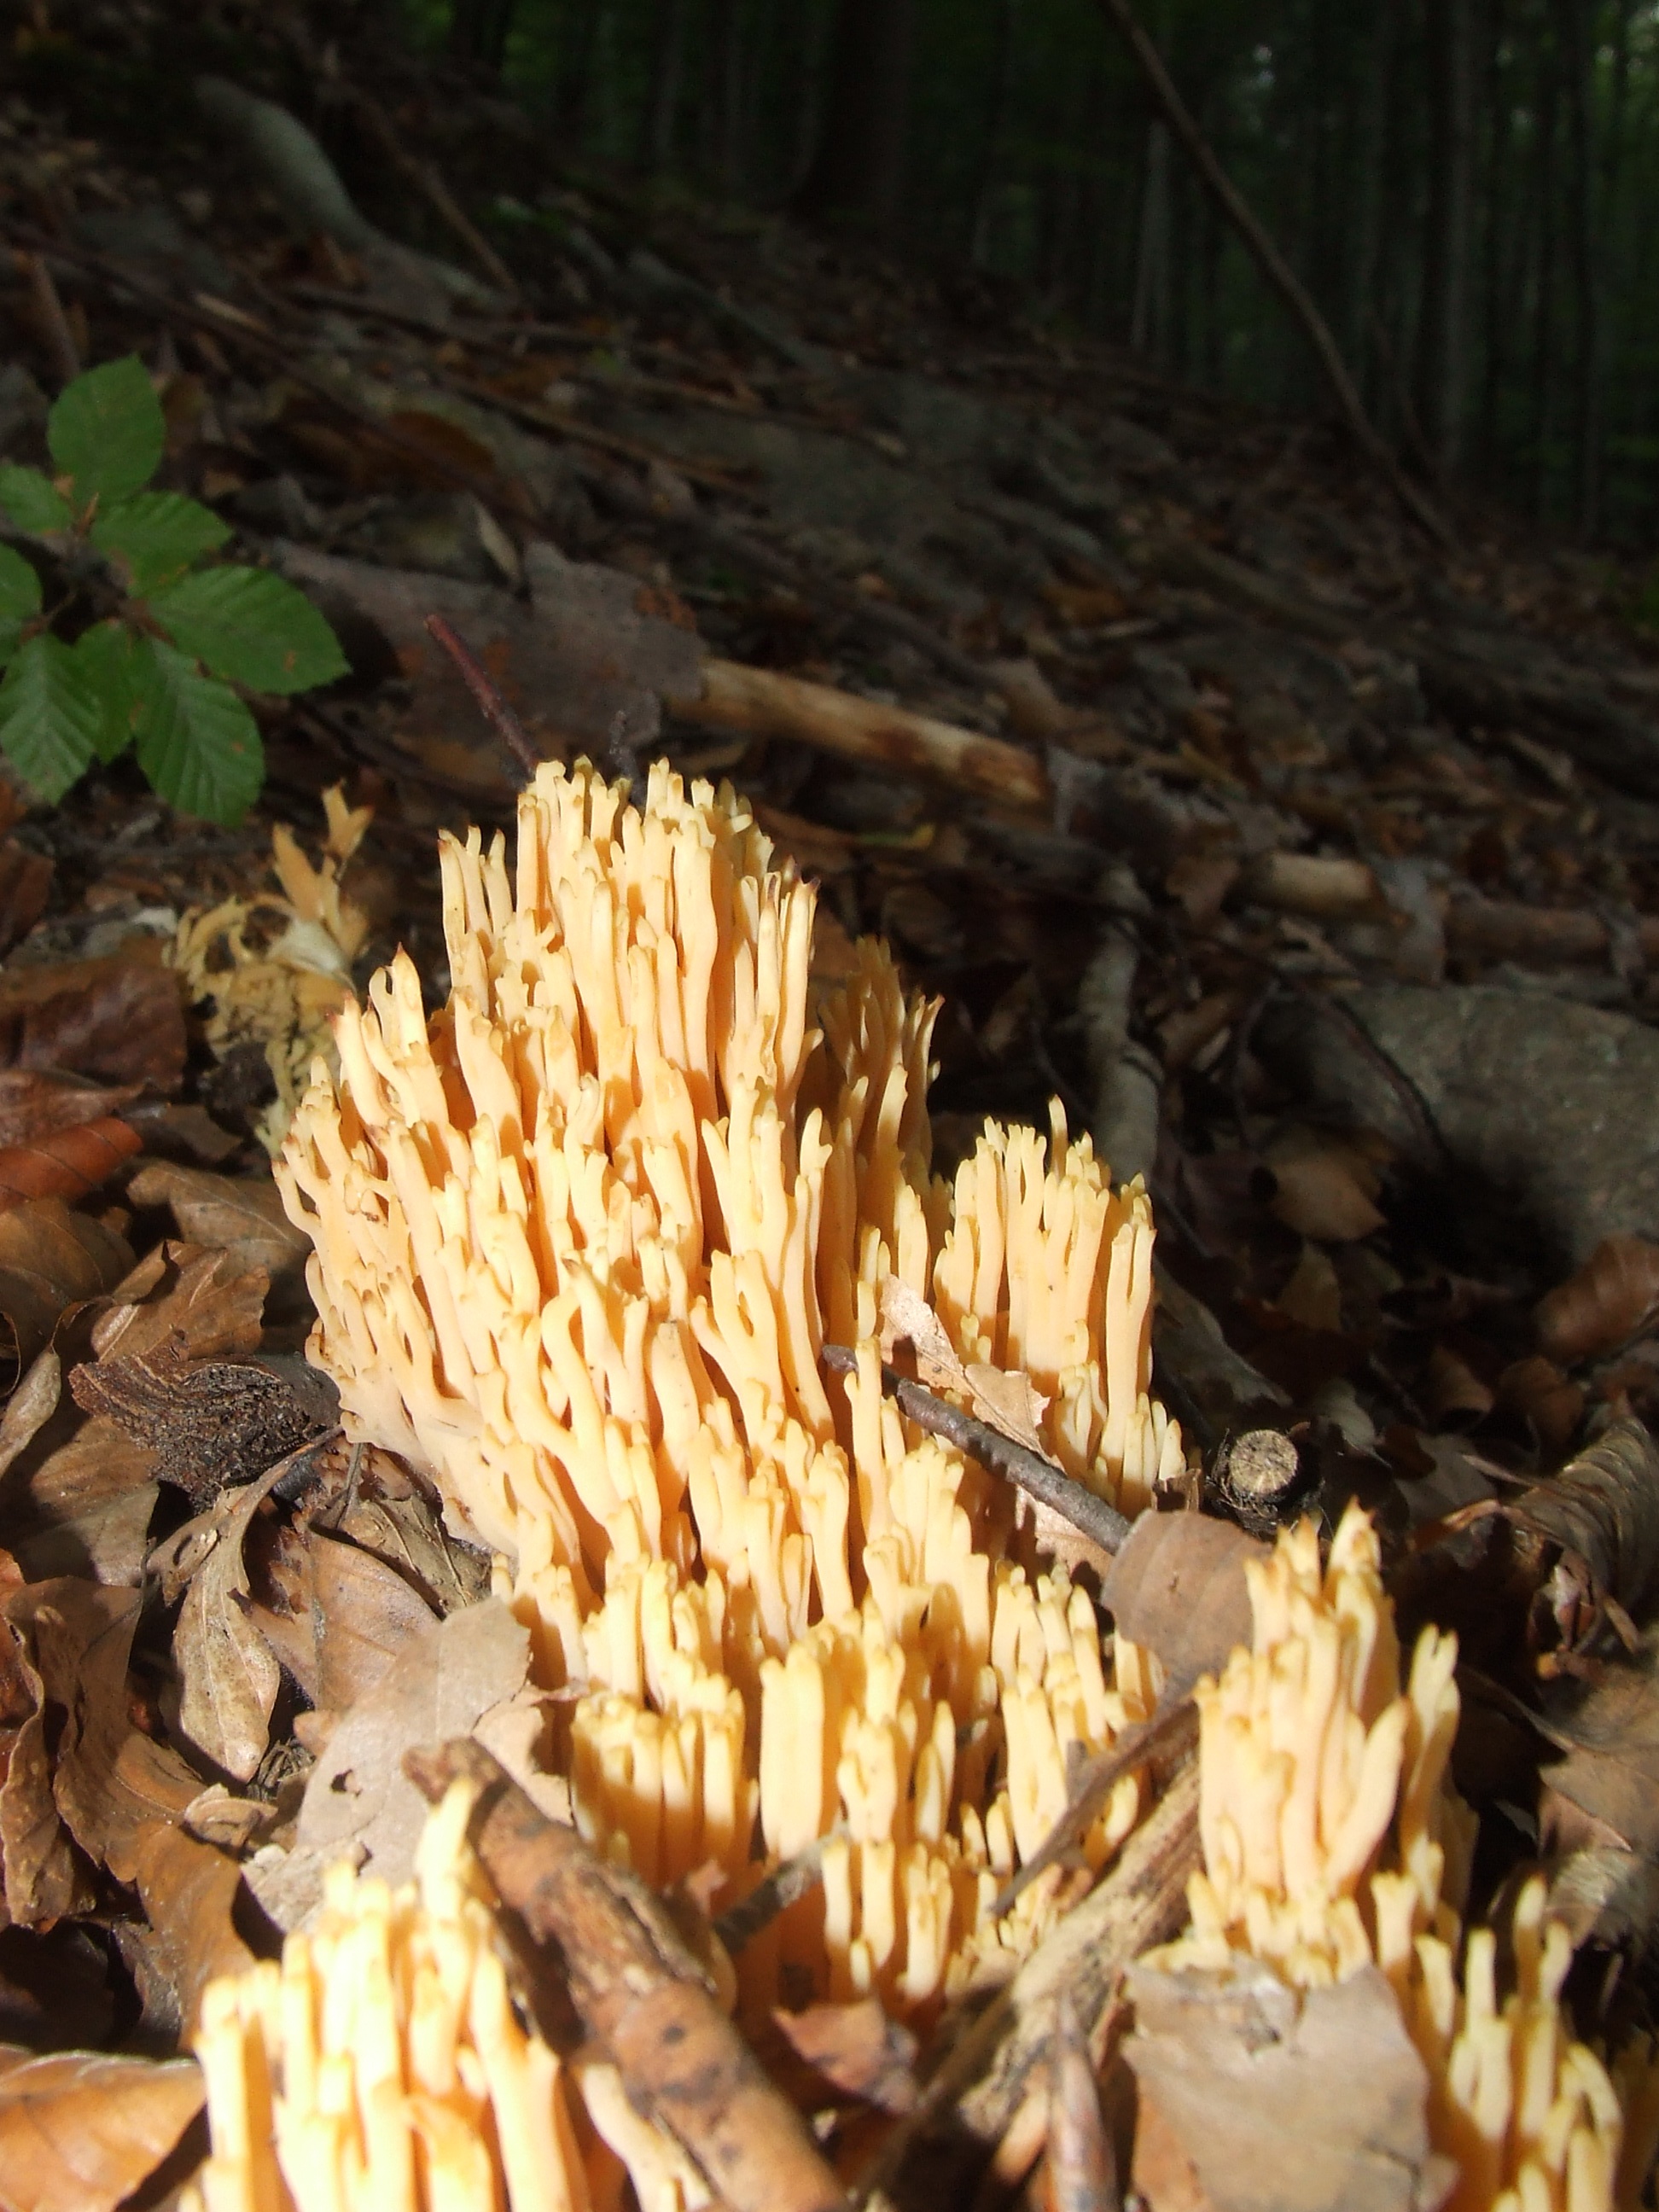
nature, forest, autumn, mushroom, fungus, matsutake, oyster mushroom, beech mountain, edible mushroom, medicinal mushroom, hen of the wood, mushroom coral